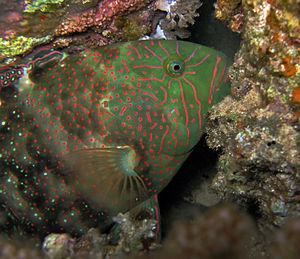
Les poissons-perroquets constituent une grande famille de poissons marins tropicaux qui font partie intégrante du vaste sous-ordre des Labroidei.
Calotomus est un genre de poissons marins tropicaux de la famille des Scaridae, qui fait partie du vaste sous-ordre des Labroidei.